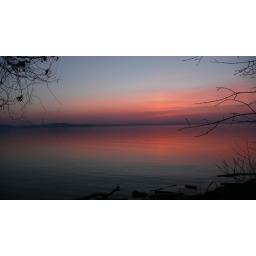
stripes in the water under whiteface, silouettes, boat